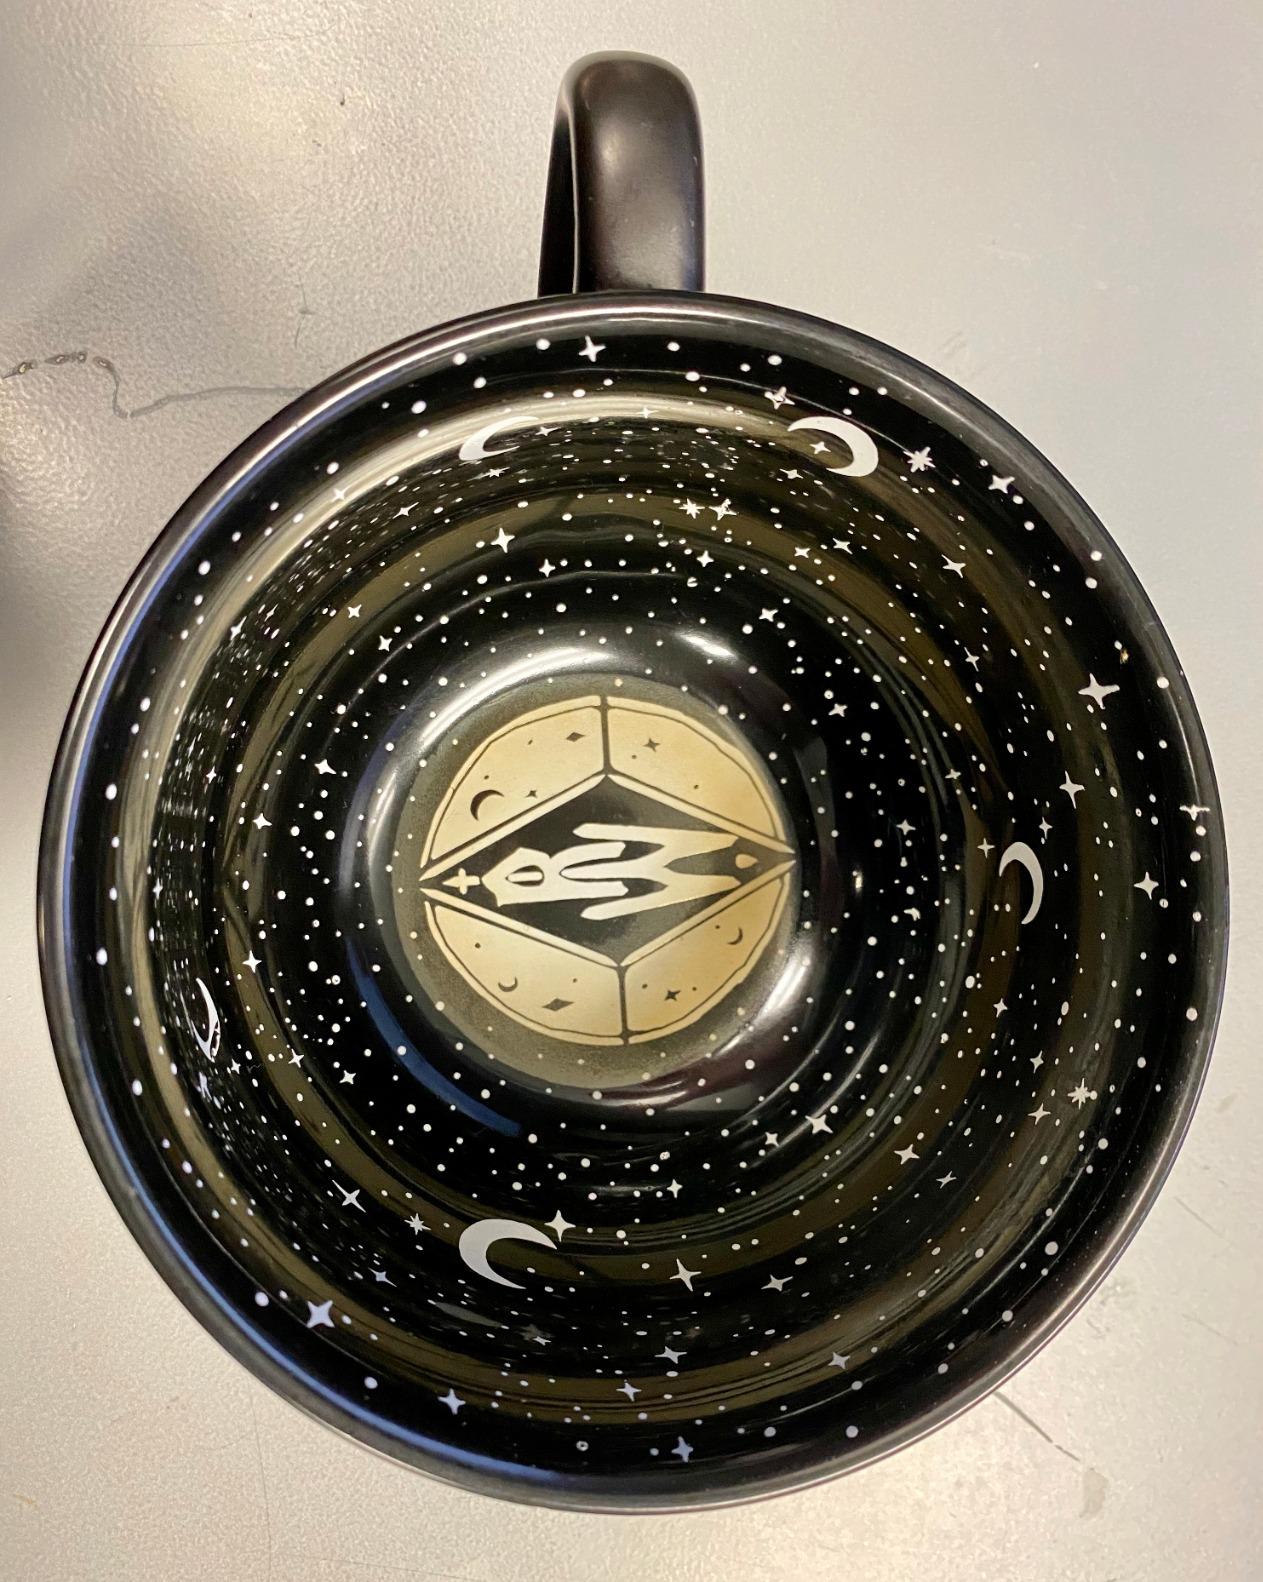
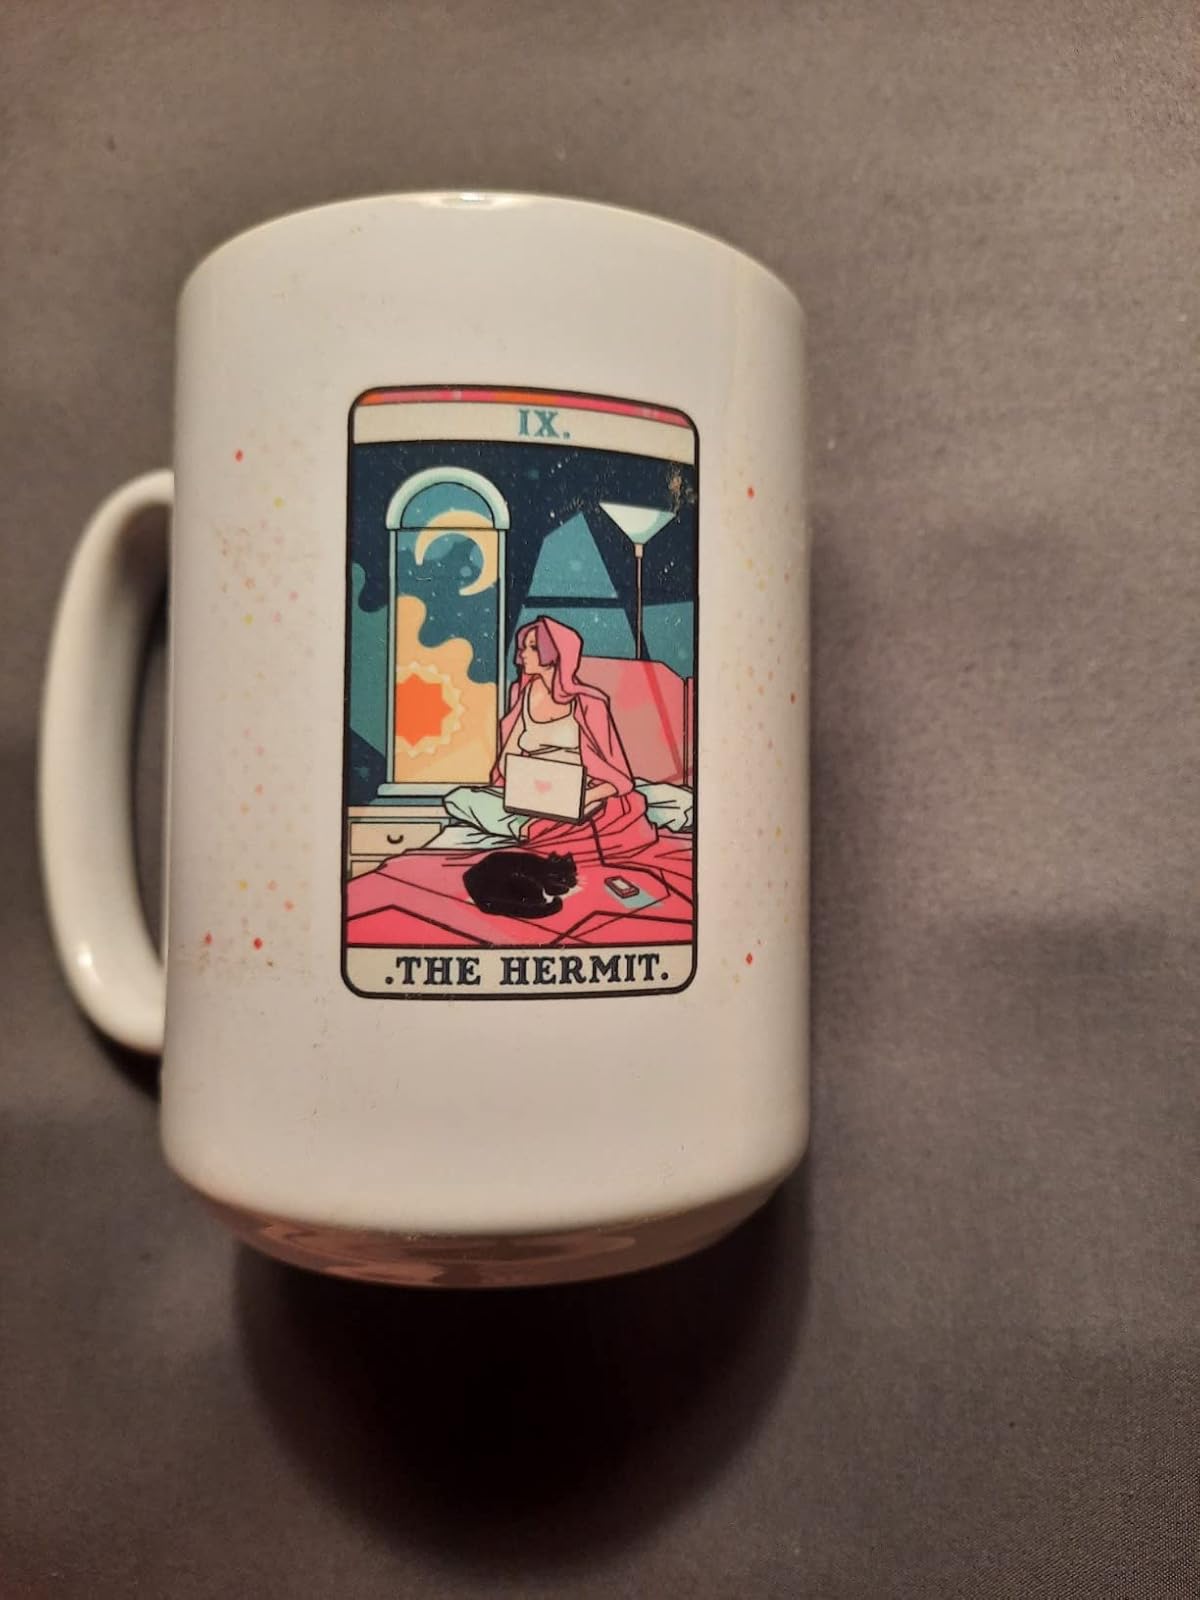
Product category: items_mug
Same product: no